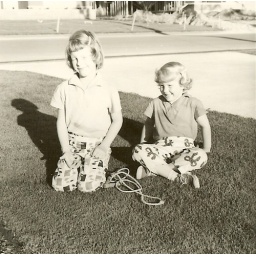
Linda and Kathy sitting on grass at new house in Newport Hills